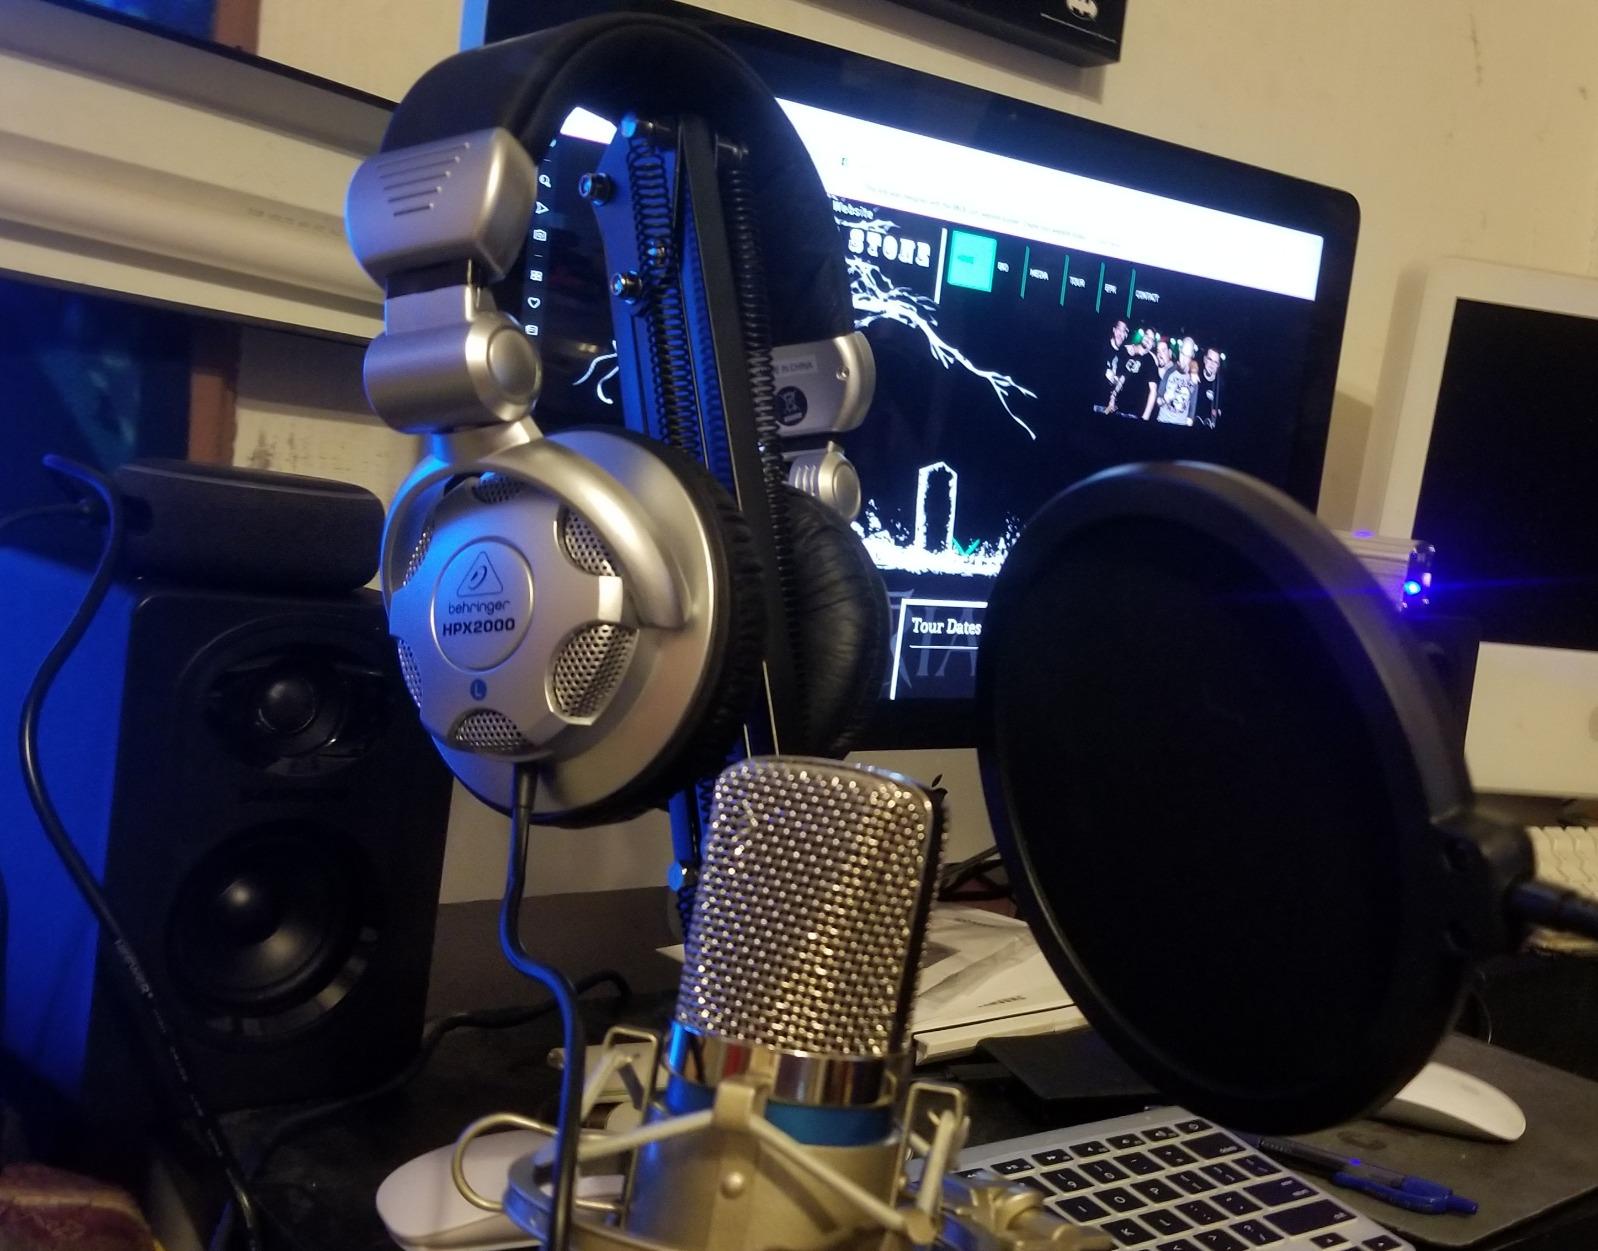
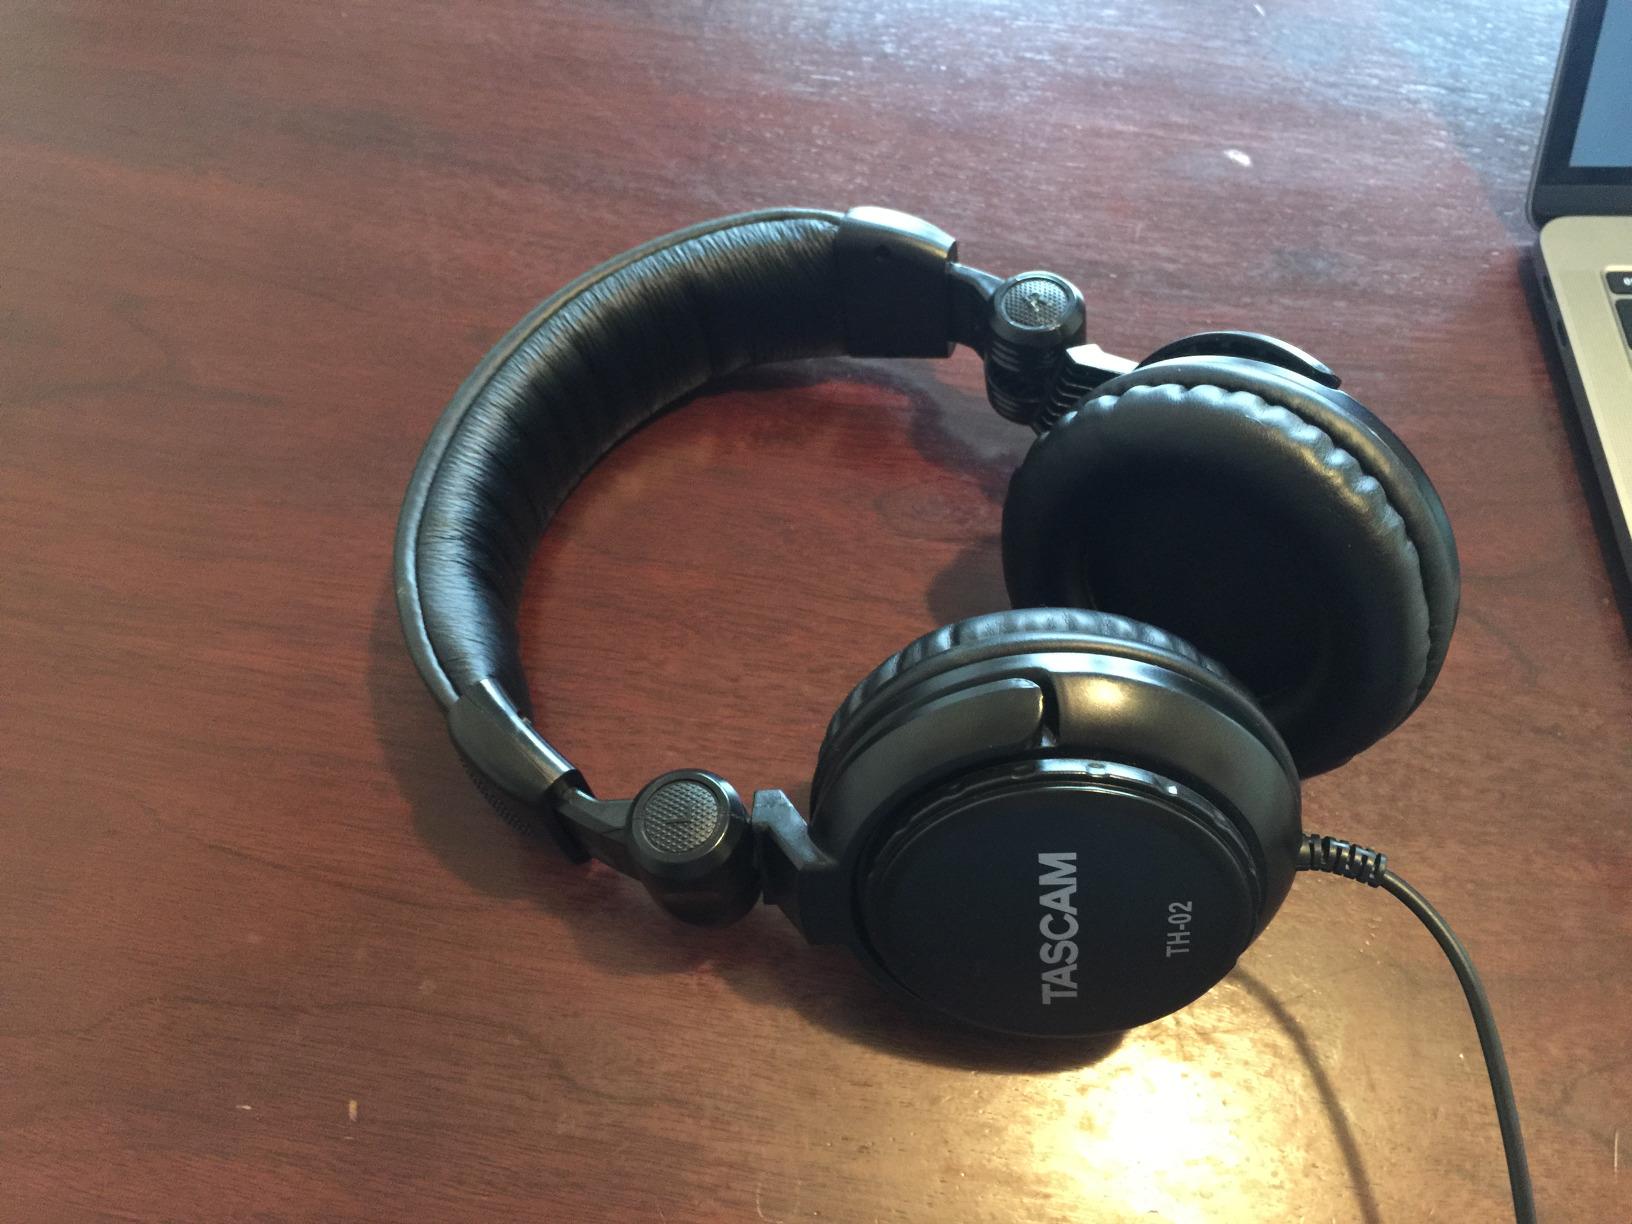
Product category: headphones
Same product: no